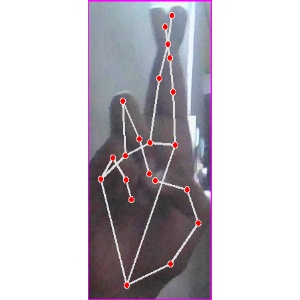
अक्षर: र